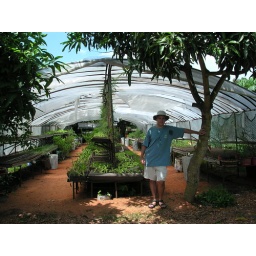
61 Dave in the new green house